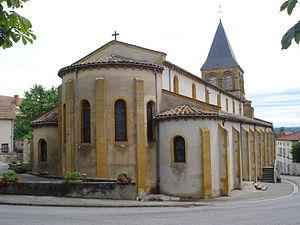
Melay est une commune française située dans le département de Saône-et-Loire en région Bourgogne-Franche-Comté.